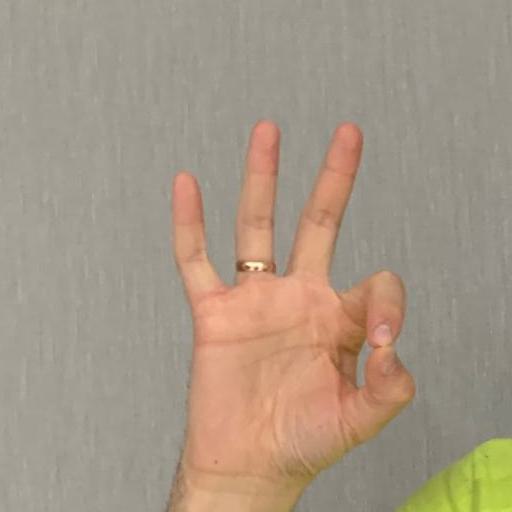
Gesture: ok